Skočice

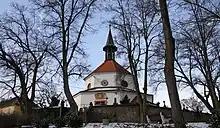
Church of the Visitation of Our Lady

The main landmark of Skočice is the Church of the Visitation of Our Lady. It is an atypical octagonal church, built is the early Baroque style in 1677–1678. The church, originally as a chapel, was built for Polyxena Ludmila of Sternberg for its alleged miraculous image of Our Lady of Help (a copy of Cranach's Icon of Maria Hilf in Passau), and subsequently became a pilgrimage site. The area includes the cemetery and the Chapel of Saint John of Nepomuk from the mid-18th century.